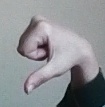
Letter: waw